Amper

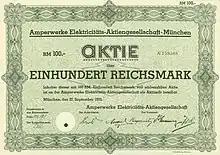
Share of the Amperwerke Elektricitäts-AG, issued 27 September 1932

Two hydropower plants are of historical importance. As early as 1891/92, the first hydropower plant in Bavaria was built by Oskar von Miller in Schöngeising. The world's first rail power station for single-phase alternating current, the Kammerl power station, went into operation a few years later around 1898 west of Saulgrub in the Ammertal valley. It served to supply the 23-kilometer-long line between Murnau and Oberammergau belonging to the Lokalbahn Aktien-Gesellschaft, which started the first scheduled electric train service in 1905. The Amperwerke was founded in 1908 to systematically use the hydropower on the Amper. A number of other run-of-river power plants along the river system with regional economic importance emerged in this way, mostly up to the First World War. These are works, among others. in Unterbruck near Fürstenfeldbruck (1892), Olching, Dachau, Hebertshausen, Volkmannsdorf near Allershausen or Kranzberg (1911). Hydropower plants require a consistently high water level so that energy generation does not come to a standstill in months with little rainfall. This was ensured by building a few smaller canals, weirs and a storage reservoir near Fürstenfeldbruck. At Zolling, Amper supplies the Zolling power plant with cooling water via a canal. The Haag hydropower plant is located on the same canal.